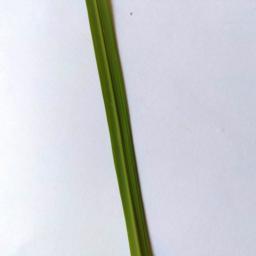
Label: Rice___Healthy